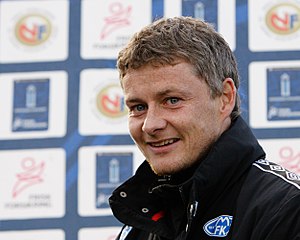
Ole Gunnar Solskjær
Ole Gunnar Solskjær er en tidligere norsk fodboldspiller og nu fodboldtræner, siden december 2018 for Manchester United. Som spiller er han bedst kendt som angriber i samme klub, hvor han spillede fra 1996 til 2007.